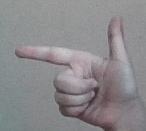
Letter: yaa